Sekinomiya Station

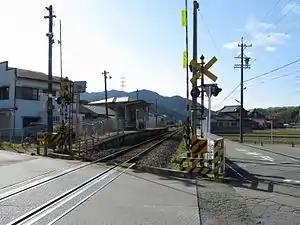
Sekinomiya Station

is a passenger railway station in located in the city of Tsu, Mie Prefecture, Japan, operated by Central Japan Railway Company (JR Tōkai).